Governor's Museum

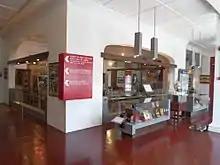
Governor's Museum exhibition hall

The Governor's Museum is a museum atop St. Paul's Hill in Malacca City, Malacca, Malaysia, which exhibits the personal belongings of various governors of Malacca since the independence of Malaya. The museum's building was formerly used as the official residence and office of the Dutch governor of Malacca, as well as the official residence of the Yang di-Pertua Negeri or Governor of Malacca (Seri Melaka) until September 1996, before being turned into a museum and officially opened to the public in 2002.